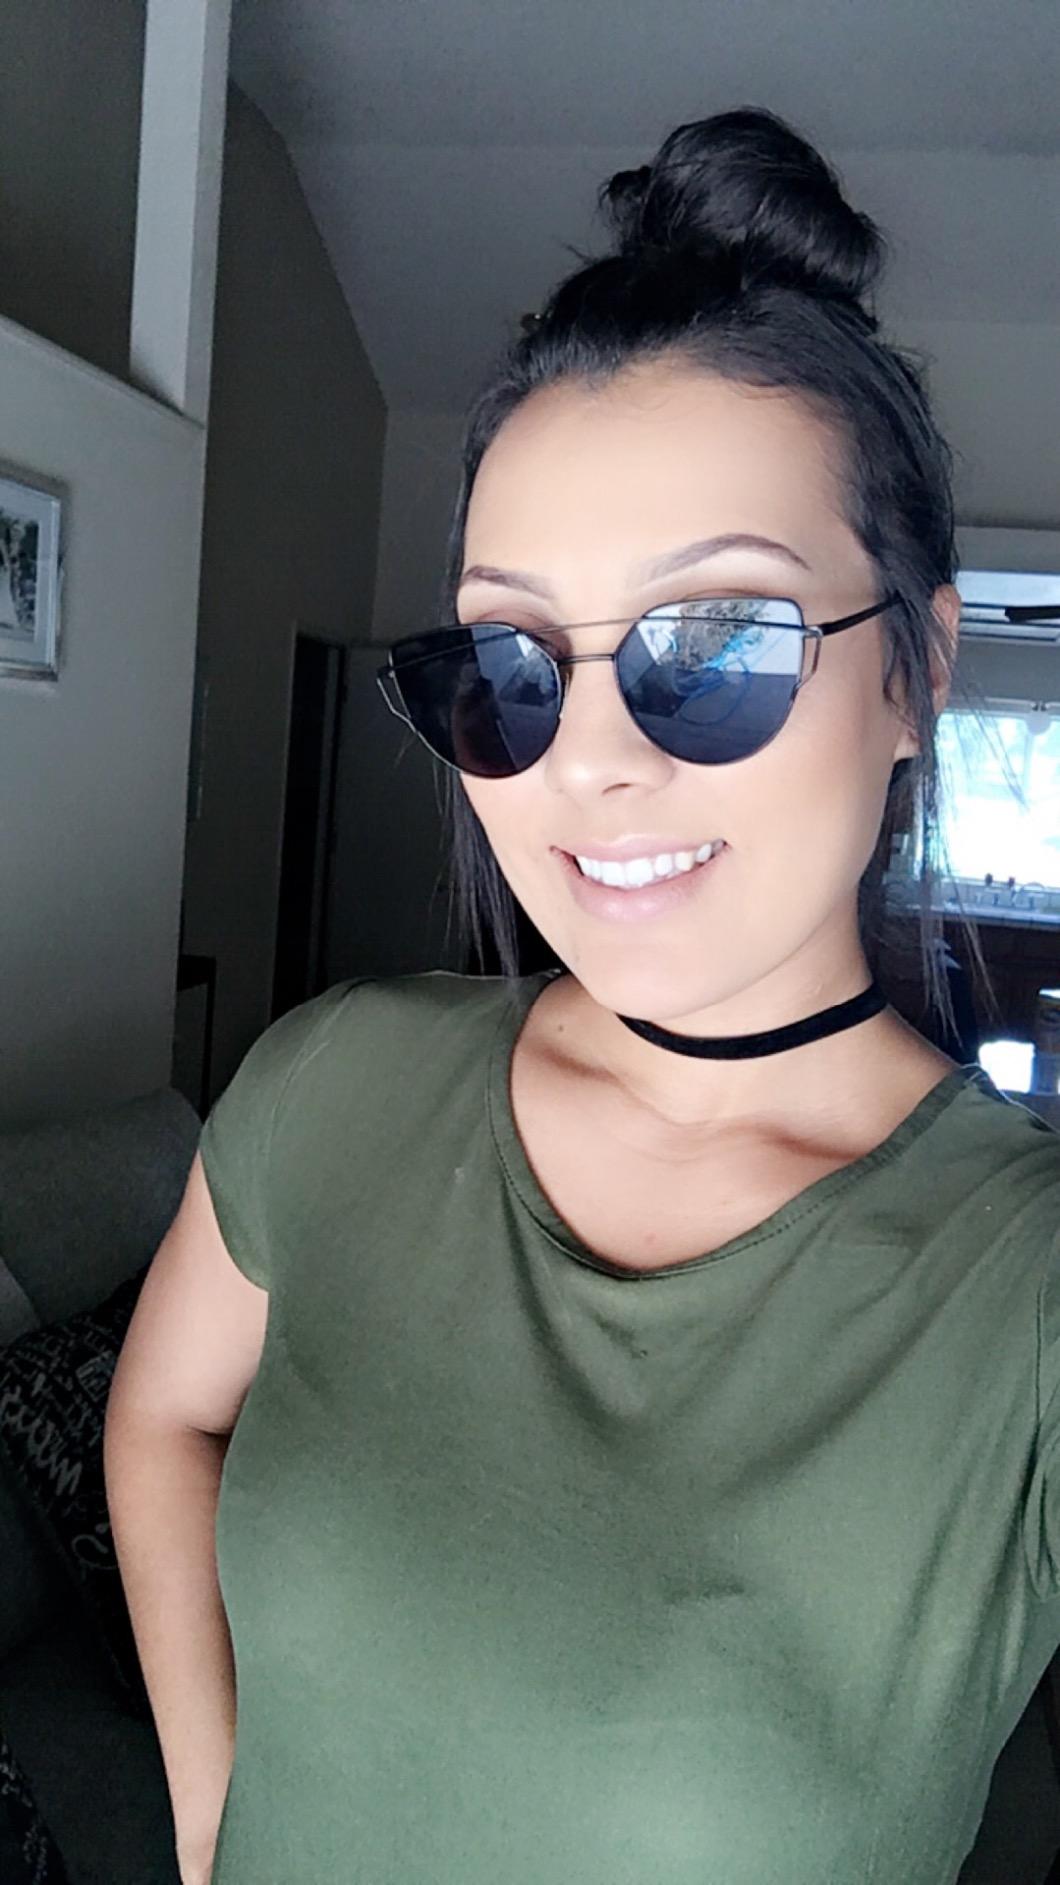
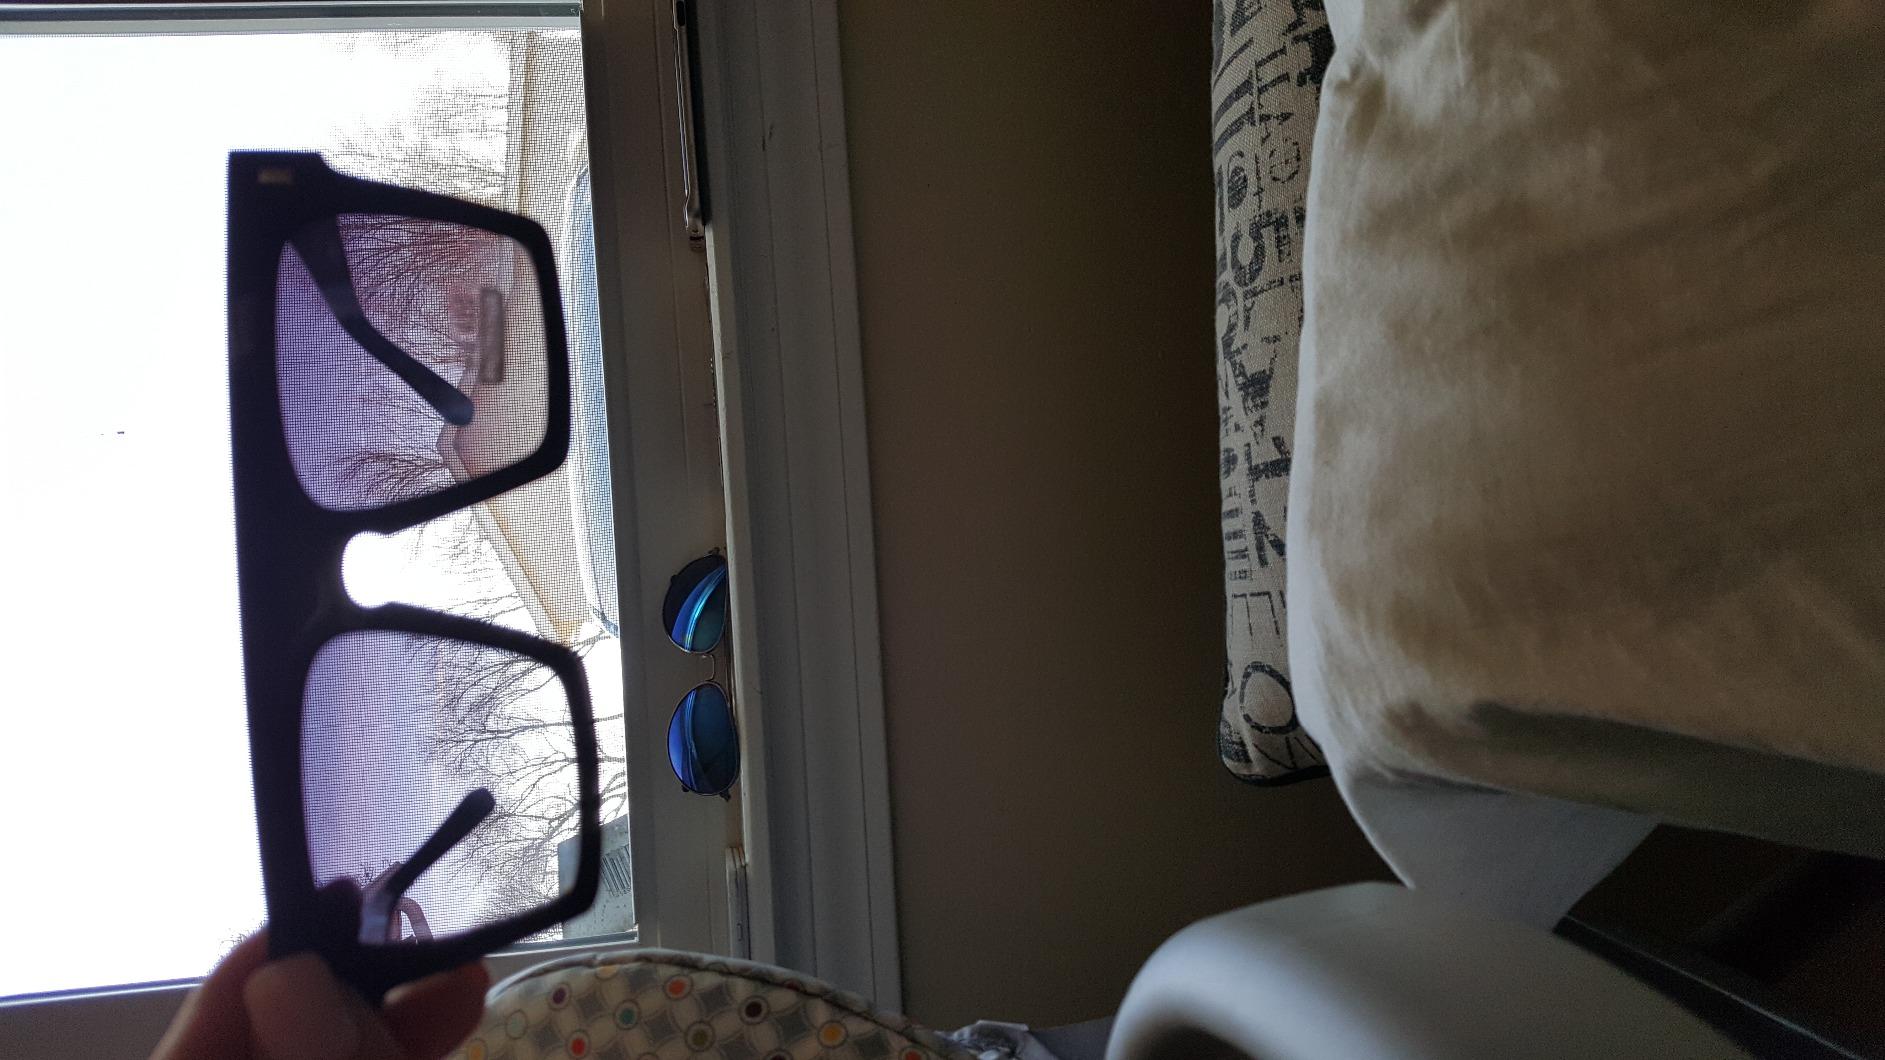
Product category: accessories_sunglasses
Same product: no